Ib (cuneiform)

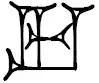
Cuneiform gáb, common in Amarna letters (built like ib character, but 2-verticals at right).

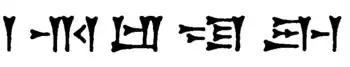
Cuneiform sign ib, 3rd character from left.

The cuneiform sign ib, (or ip) is a common-use sign in the "Epic of Gilgamesh", the Amarna letters, and other cuneiform texts. Its common usage is syllabic for "ib" (or "ip"), or alphabetic for "i" or "b"/"p"; the "i" is also exchanged for "e" when spelling specific words in the Akkadian language. Cuneiform "ib" also can be found as sumerogram "URTA", (a capital letter (majuscule)), and for example it is used in the "Epic of Gilgamesh" for the god's name: Ninurta, spelled NIN.URTA.